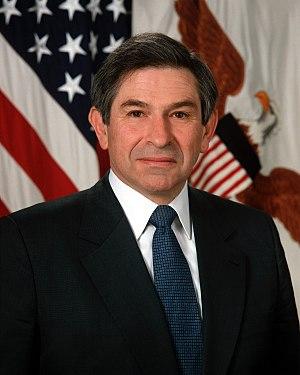
Paul Dundes Wolfowitz, né le 22 décembre 1943 à New York, est un homme politique américain, secrétaire adjoint à la Défense entre 2001 et 2005 dans le gouvernement de George W. Bush. Il a été président de la Banque mondiale le 1ᵉʳ juin 2005 et a posé sa démission le 17 mai 2007 à la suite de son implication dans une affaire de népotisme. Il a quitté ses fonctions le 30 juin 2007.
Le sous-secrétaire à la politique de Défense est un haut responsable du Département de la Défense des États-Unis. Il est considéré comme la troisième personnalité de ce ministère, après le secrétaire de la Défense et le secrétaire adjoint de la Défense.